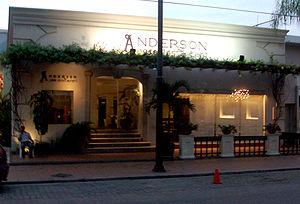
Restaurant dans le quartier Urdesa, Guayaqui, Équateur